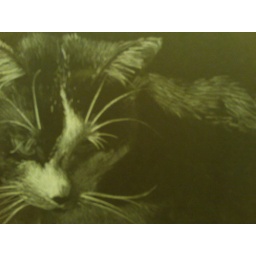
My black cat Cling Bob done in colored pencil on black paper.